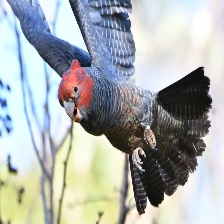
Species: GANG GANG COCKATOO
Scientific name: CALLOCEPHALON FIMBRIATUM
ImageNet parent category: sulphur-crested_cockatoo